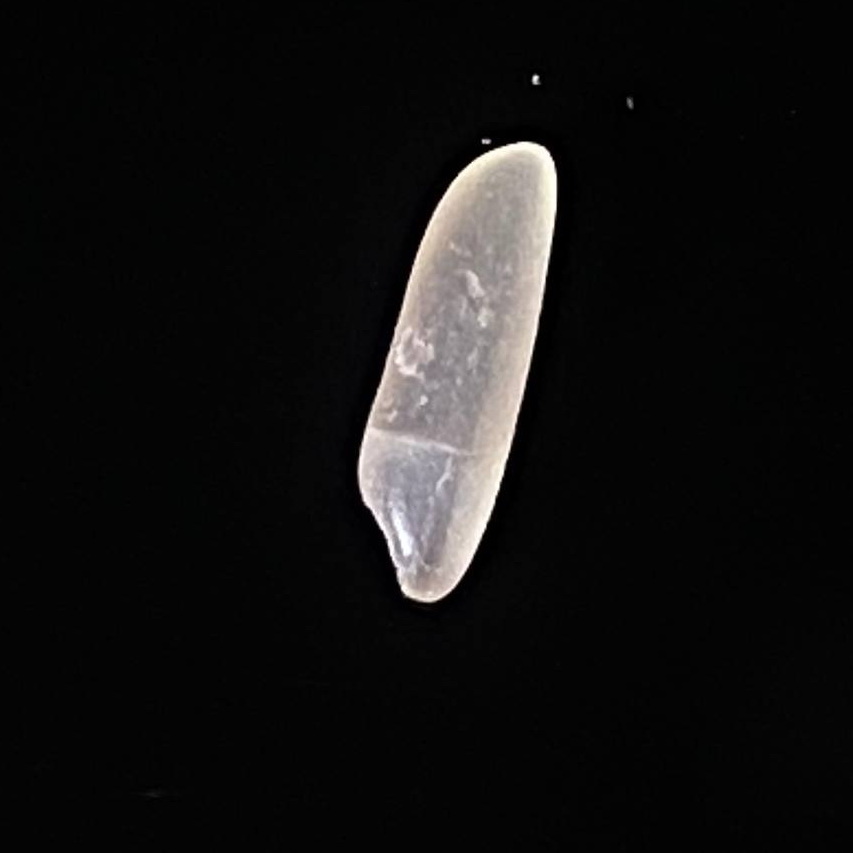
Rice variety: Jirashail